Negros

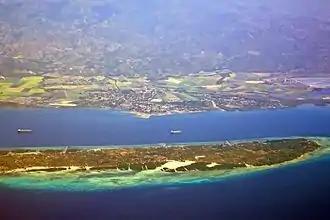
Aerial view of the City of San Carlos, Negros Occidental

In memory of this event, every November 5 is observed as a special non-working holiday in the province through Republic Act No. 6709, signed by President Corazon Aquino on February 10, 1989.